List of Fairy Tail chapters (volumes 1–15)

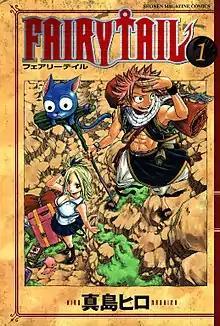
The cover of the first volume of "Fairy Tail" as published by Kodansha on December 15, 2006, in Japan

"Fairy Tail" is a Japanese manga series that was written and illustrated by Hiro Mashima; it has been translated into various languages and has spawned a substantial media franchise. The series follows the adventures of the dragon-slayer Natsu Dragneel as he searches for a dragon called Igneel and partners with seventeen-year-old celestial wizard Lucy Heartfilia who joins the titular guild. In Japan, the series has been published by Kodansha in "Weekly Shōnen Magazine" since August 2, 2006, and in "tankōbon" format since December 15, 2006. "Fairy Tail" has 63 volumes and 545 chapters.